Norman Taurog

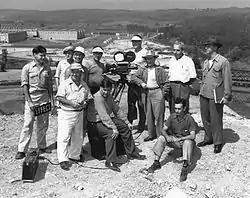
Norman Taurog (foreground, second from left) and MGM camera crew at K-25, Oak Ridge, Tennessee, in July 1946, filming "The Beginning or the End" (1947)

In 1919, Taurog returned to the film industry as a director, collaborating with Larry Semon in "The Sportsman" (1920). In the coming decade, he made 42 silent films, mostly shorts. During this time, he developed his style, his forte being light comedy although he could also deal with drama and maintain complex narratives. In early 1928, he directed his first feature-length film, "The Ghetto" starring George Jessel, which was expanded in late 1928 with musical and dialogue portions directed by Charles C. Wilson for eventual release as "Lucky Boy" (1929).